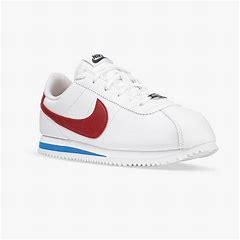
Brand: Nike
Model: Cortez Basic SL